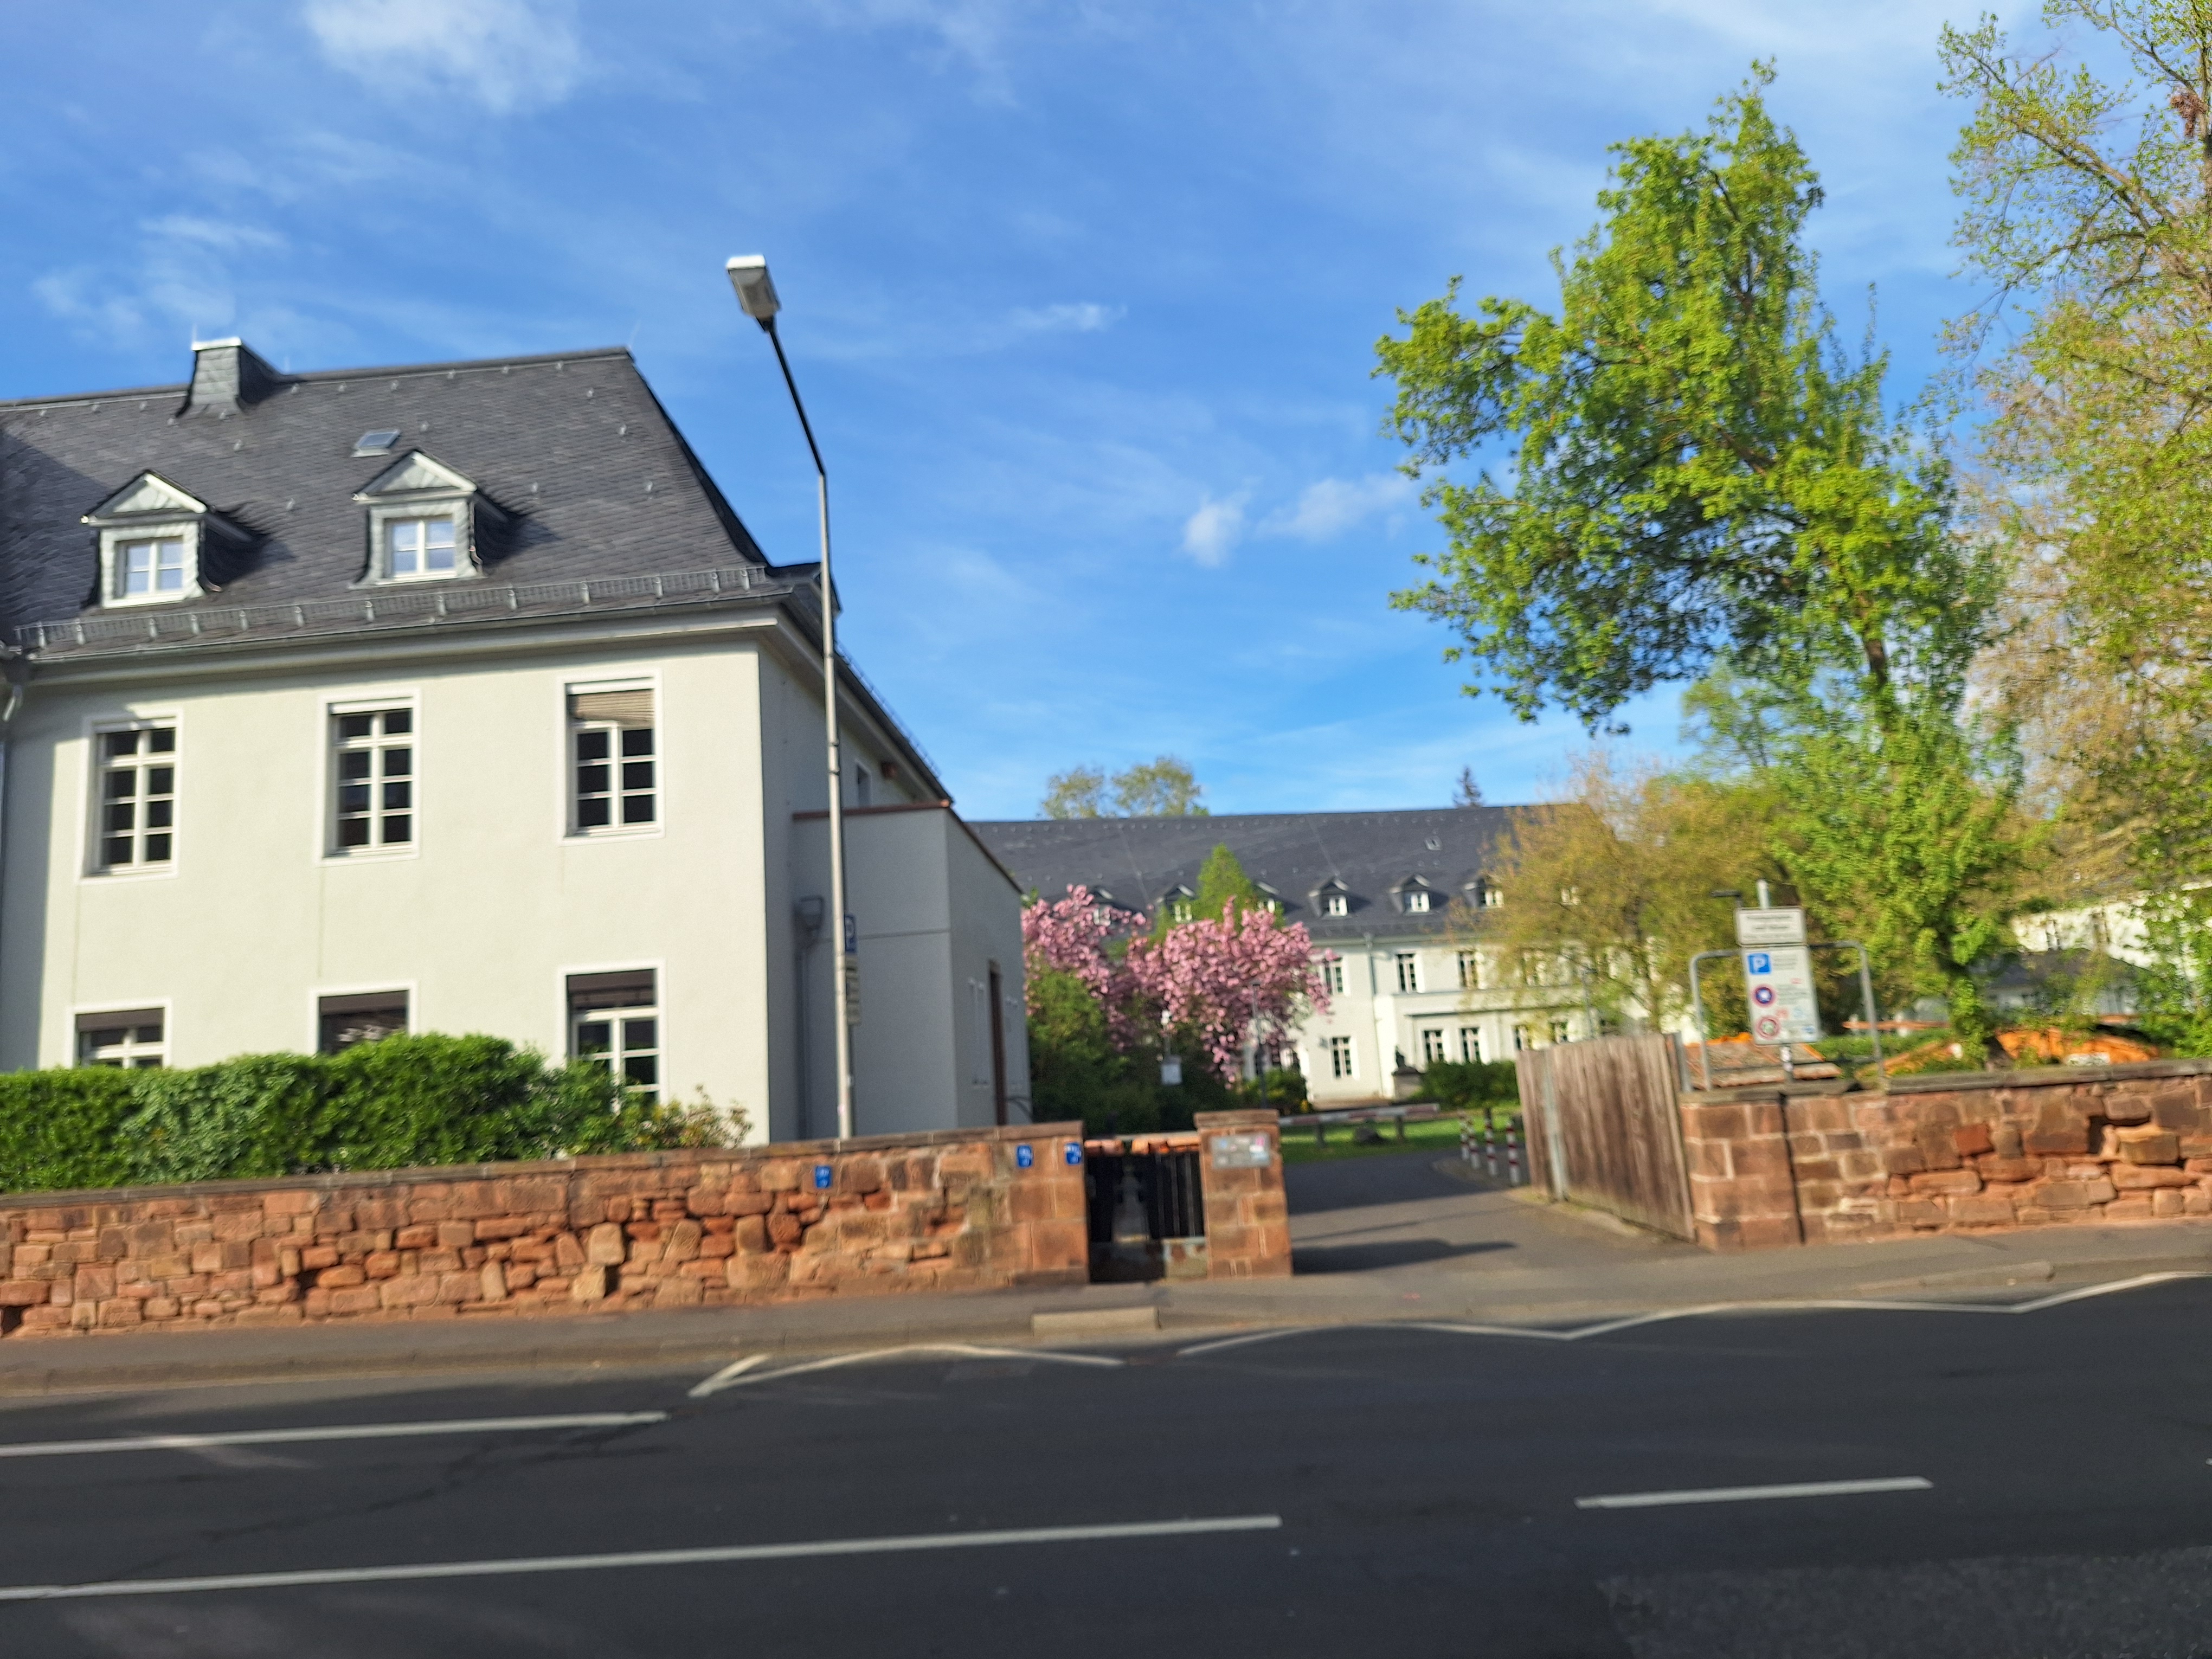
Building: Deutschhausstraße 12